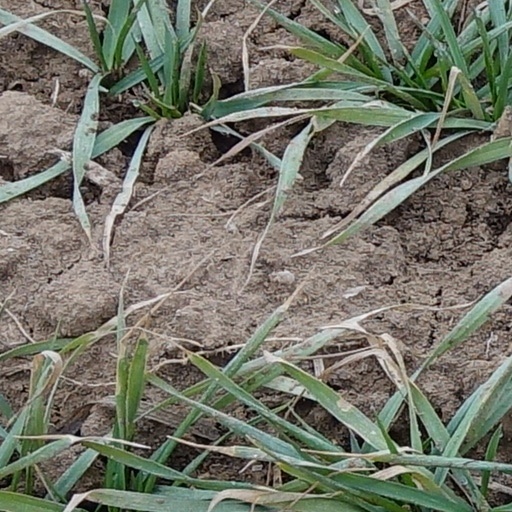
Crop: wheat